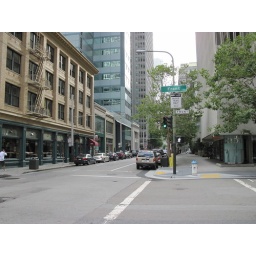
A day walking around SF. Random pictures of beautiful building and steetsA day walking around San Francisco. Random pictures of beautiful streets and buildings.